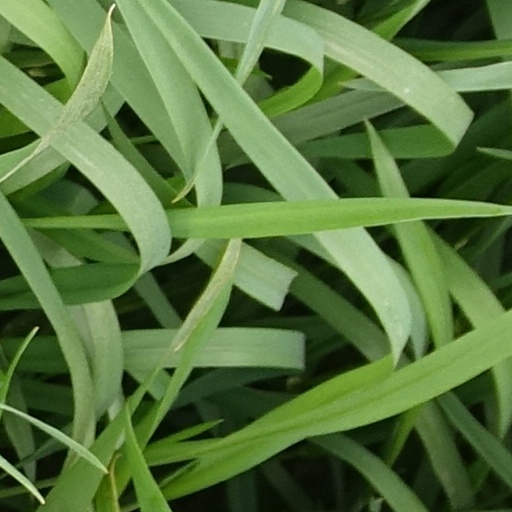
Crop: wheat